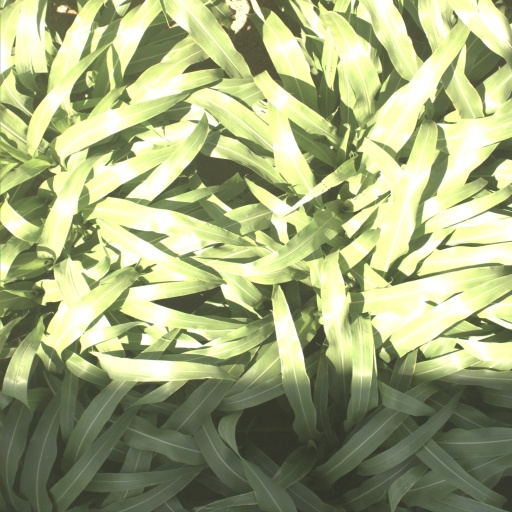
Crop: sorghum